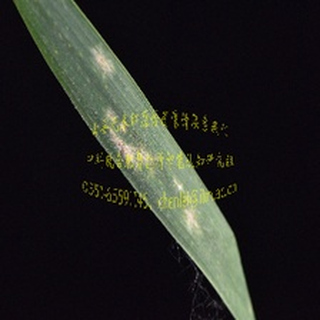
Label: wheat_mildew